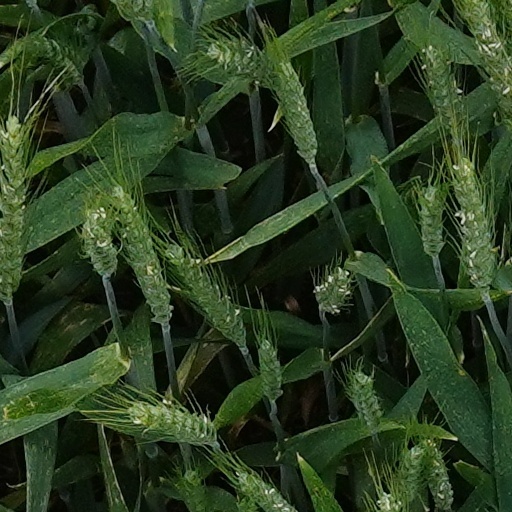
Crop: wheat